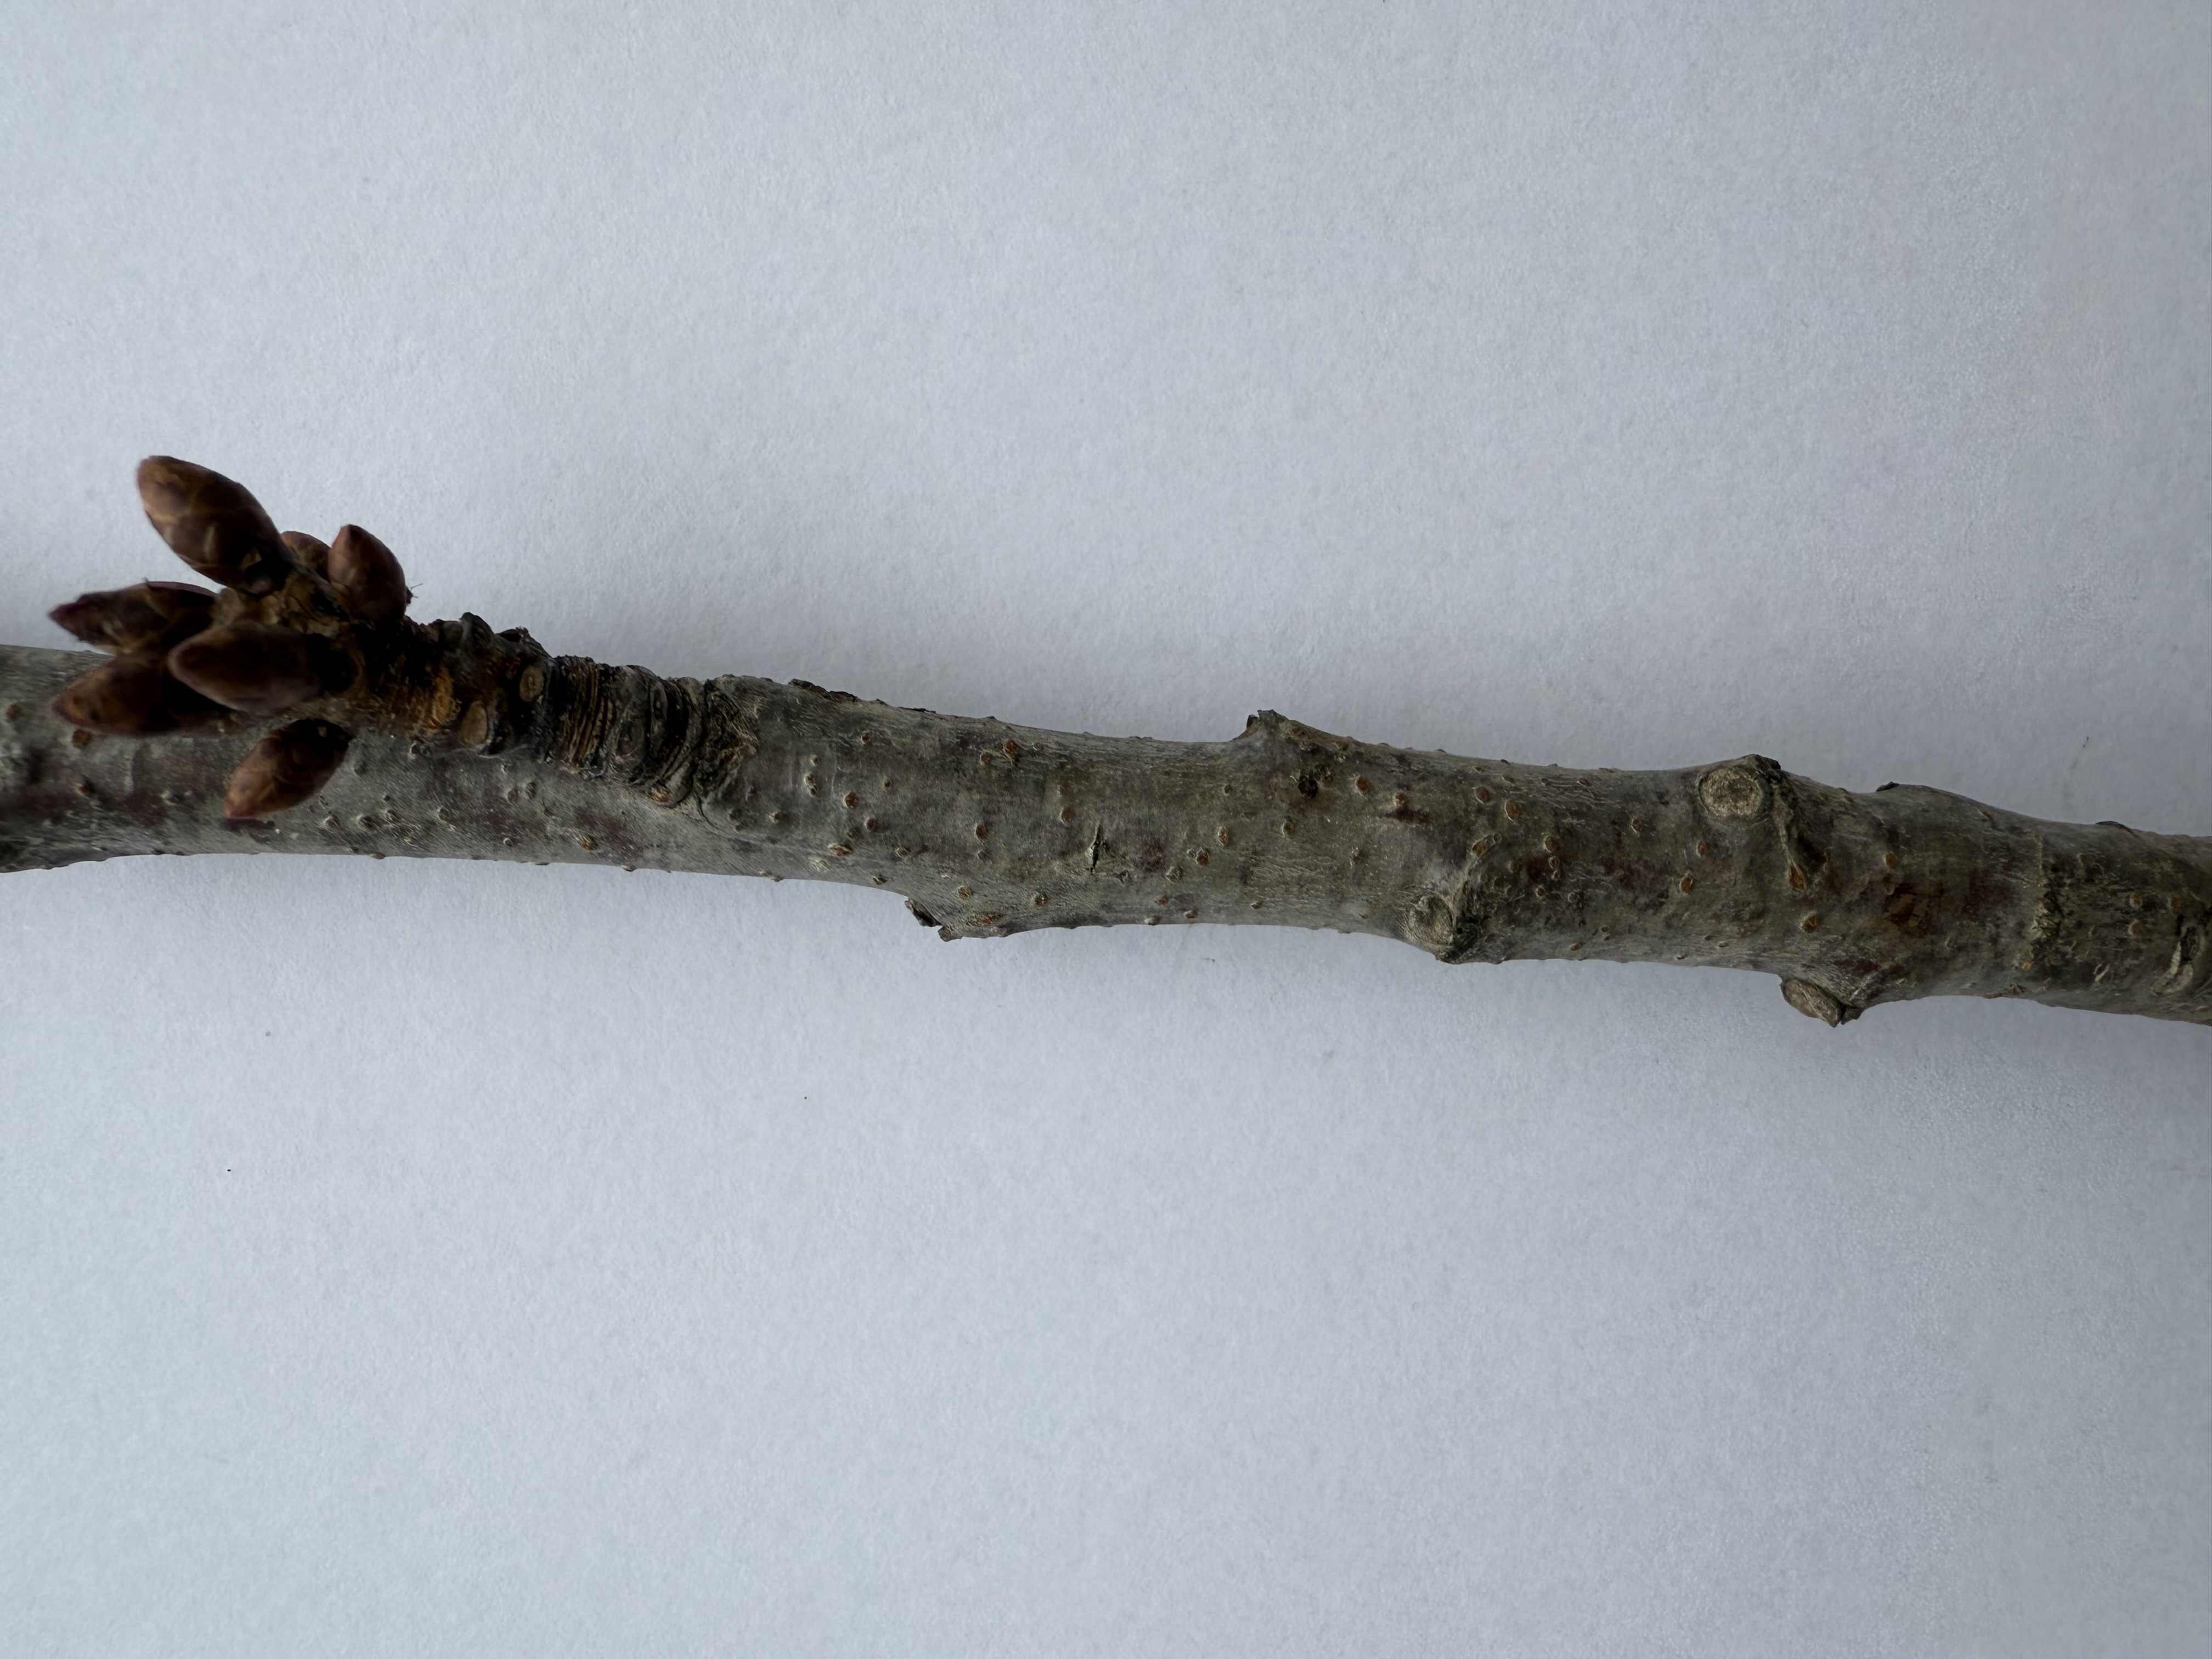
Variety: Ziraat 0900 Cherry